Arjun Kumar

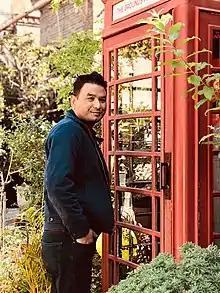

Arjun Kumar is a Nepalese music director, singer and film producer. His career started in 2008 as music director from film The Yug Dekhi Yug Samma and as a film producer from film Chapali Height.